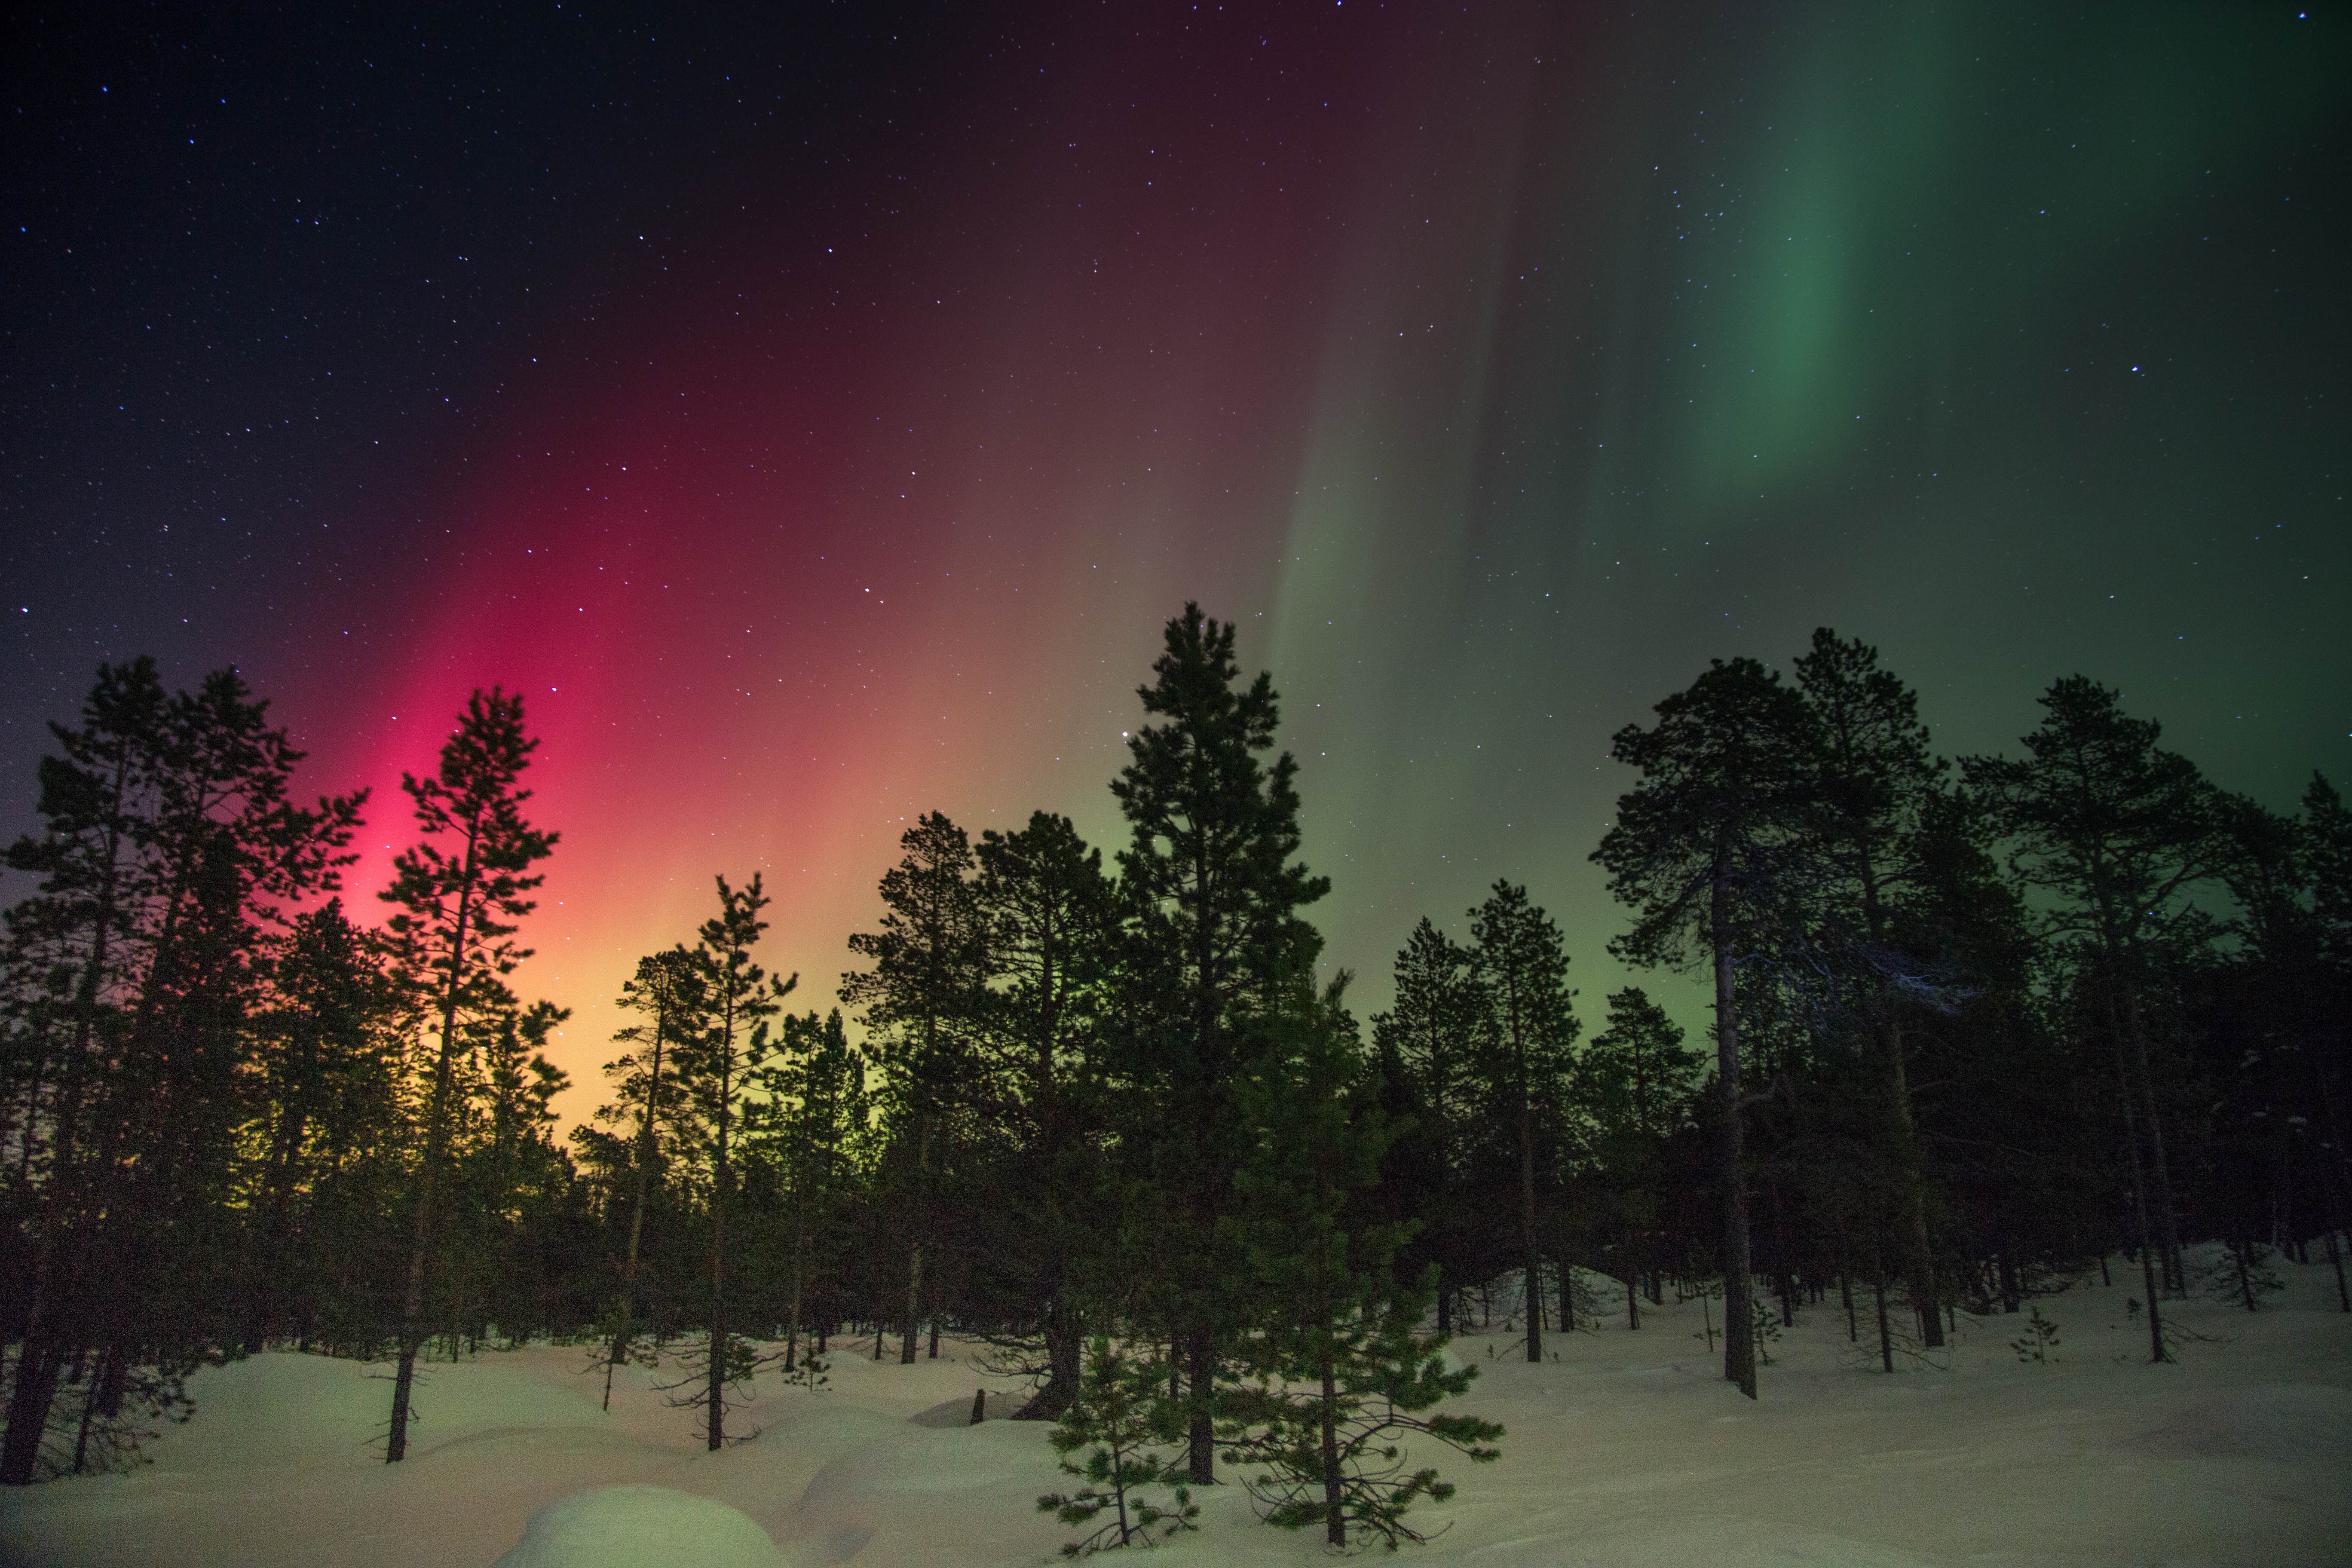
silhouette, sky, atmosphere, northern light, aurora, polar light